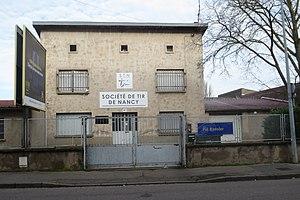
Société de Tir de Nancy - Façade rue de Tomblaine
La Société de tir de Nancy est une société de tir sise au 41, rue de Tomblaine, à Nancy. Elle a vu le jour en 1866 et se prévaut de l'héritage des Arquebusiers de la Butte, une des plus anciennes sociétés de tireurs civils de France. La STN est la plus ancienne association sportive de Nancy toujours en activité.